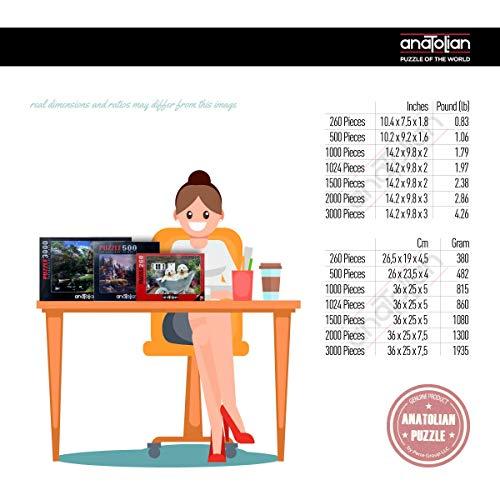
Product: Classic Bouquet Jigsaw Puzzle, 1000-Piece
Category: Toys & Games | Puzzles | Jigsaw Puzzles
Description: Finished puzzle size is 18.9" x 25.98" or 48cm x 66cm.
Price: $19.99
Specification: ProductDimensions:14.2x10x2inches|ItemWeight:1.1pounds|ShippingWeight:1.3pounds(Viewshippingratesandpolicies)|DomesticShipping:ItemcanbeshippedwithinU.S.|InternationalShipping:ThisitemcanbeshippedtoselectcountriesoutsideoftheU.S.LearnMore|ASIN:B00AEDYT96|Itemmodelnumber:PER3088|Manufacturerrecommendedage:12yearsandup